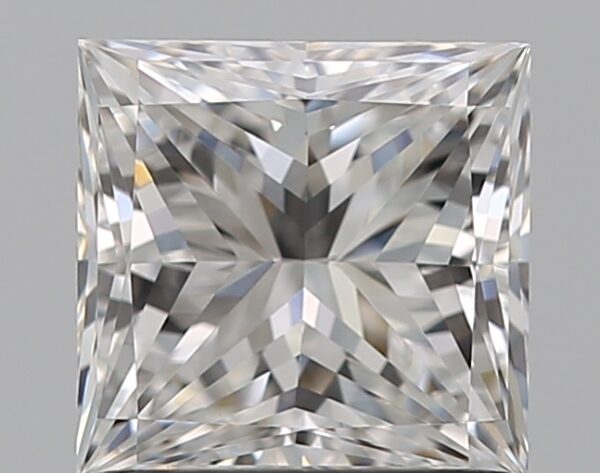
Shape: princess
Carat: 1.01
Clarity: VS1
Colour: E
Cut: EX
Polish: EX
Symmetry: GD
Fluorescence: N
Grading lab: GIA
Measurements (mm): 5.52 x 5.4 x 3.97